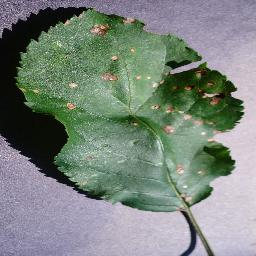
Label: Apple___Black_rot